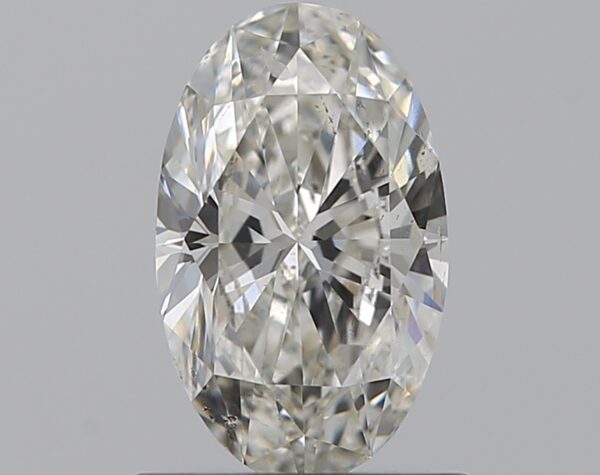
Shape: oval
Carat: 0.72
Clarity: SI2
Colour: I
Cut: EX
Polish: EX
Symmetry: VG
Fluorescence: N
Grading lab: GIA
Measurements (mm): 7.78 x 4.75 x 2.9